Holly

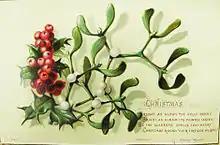
Traditional Christmas card with holly and mistletoe. Circa 1880s

Holly – specifically the European holly, "Ilex aquifolium" – is commonly referenced at Christmas time, and is often referred to by the name "Christ's thorn". In many Western Christian cultures, holly is used as a traditional Christmas decoration, used especially in wreaths and illustrations, for instance on Christmas cards. Since medieval times the plant has carried a Christian symbolism, as expressed in the traditional Christmas carol "The Holly and the Ivy", in which the holly represents Jesus and the ivy represents the Virgin Mary. Angie Mostellar discusses the Christian use of holly at Christmas, stating that: